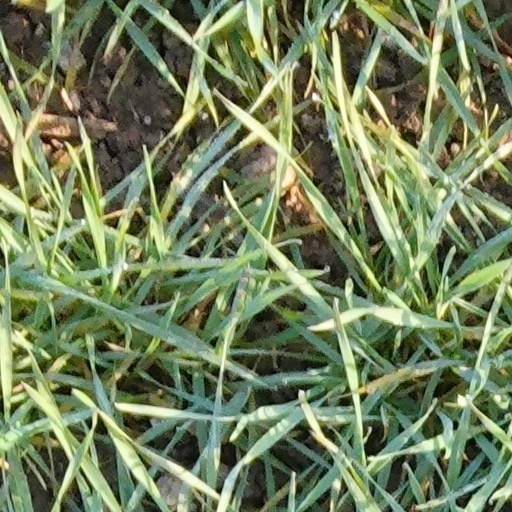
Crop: wheat